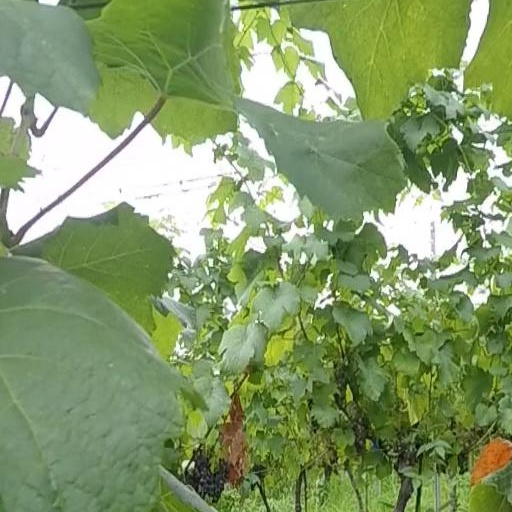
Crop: grape